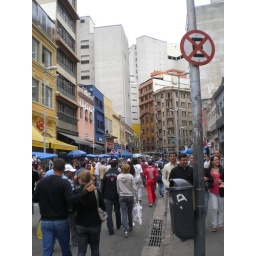
Crowds of people filled the street around the Municipal Market, carrying shopping, walking arm-in-arm and shouting!